Ochoa Álvarez de Isasaga

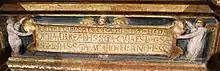
Burial Crypt of Ochoa de Isásaga

Ochoa Álvarez de Isásaga (also spelled ""Ysasaga"") was born around 1470 in Villafranca de Ordizia, Spain. "Ochoa" (Basque: "Otxoa") is a Basque patronymic name originally given in Medieval Spain meaning "the wolf."